Ifukube no Tokotari

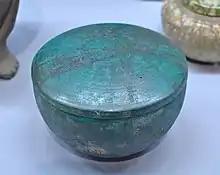
funerary urn of Ifukube no Tokotari

(year of birth unknown - July 22, 708 AD), was a woman in Asuka period Japan. Her name is also transliterated as "Ifukibe" or "Iokibe". She served as a maid of honor ("uneme") in the court of Emperor Mommu and held the court rank of Junior Seventh Rank, Lower Grade. Her inscription and epitaph engraved on her cremation urn containing her ashes is one of the 16 surviving gold and stone inscriptions from before the Nara period. Her gravesite in the city of Tottori was designated as a National Historic Site in 1924.